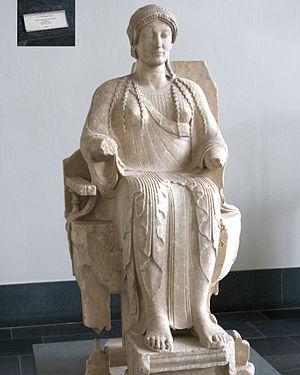
Déesse sur le trône (Perséphone